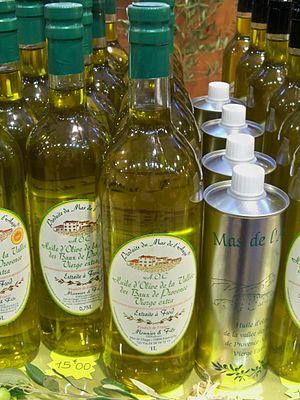
Huile d'olives des Baux de Provence
L'huile d'olive de la vallée des Baux-de-Provence est protégée par une appellation d'origine contrôlée depuis un décret pris par l'INAO le 27 août 1997 et paru au Journal officiel n° 199 le 28 août 1997. Elle est produite dans les environs des Baux-de-Provence et des Alpilles, dans le nord du département des Bouches-du-Rhône en France.